Pulwar

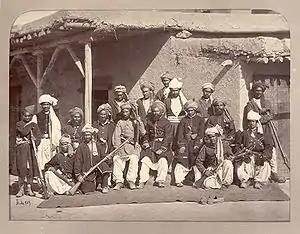
Afghan police ca. 1880, a man near the centre of the group holds a scabbarded pulwar upright; to his left another man holds a Persian shamshir across his lap.

Borrowing features from the swords of neighboring lands, the pulwar may be described as an Afghan version of the Indian talwar. Pulwar blades tend to be more elaborately fullered than those of the talwar. Some pulwar hilts were fitted to Persian blades which are slimmer and more curved and tapered towards the tip than the more typically robust pulwar blades. The hilt is characterized by two quillons which are short and turned to point in the direction of the blade in the manner of some shamshir and saif, a feature typical of swords produced in Qajar period Iran. Like the tulwar, the hilt is made of iron, and is attached to the tang of the blade by a very strong adhesive resin. Unlike the flat disc surrounding the pommel of the tulwar, the pommel of pulwar exhibits a cup-shape. Both hilt and blade can be ornately engraved with inscriptions, designs, and images.